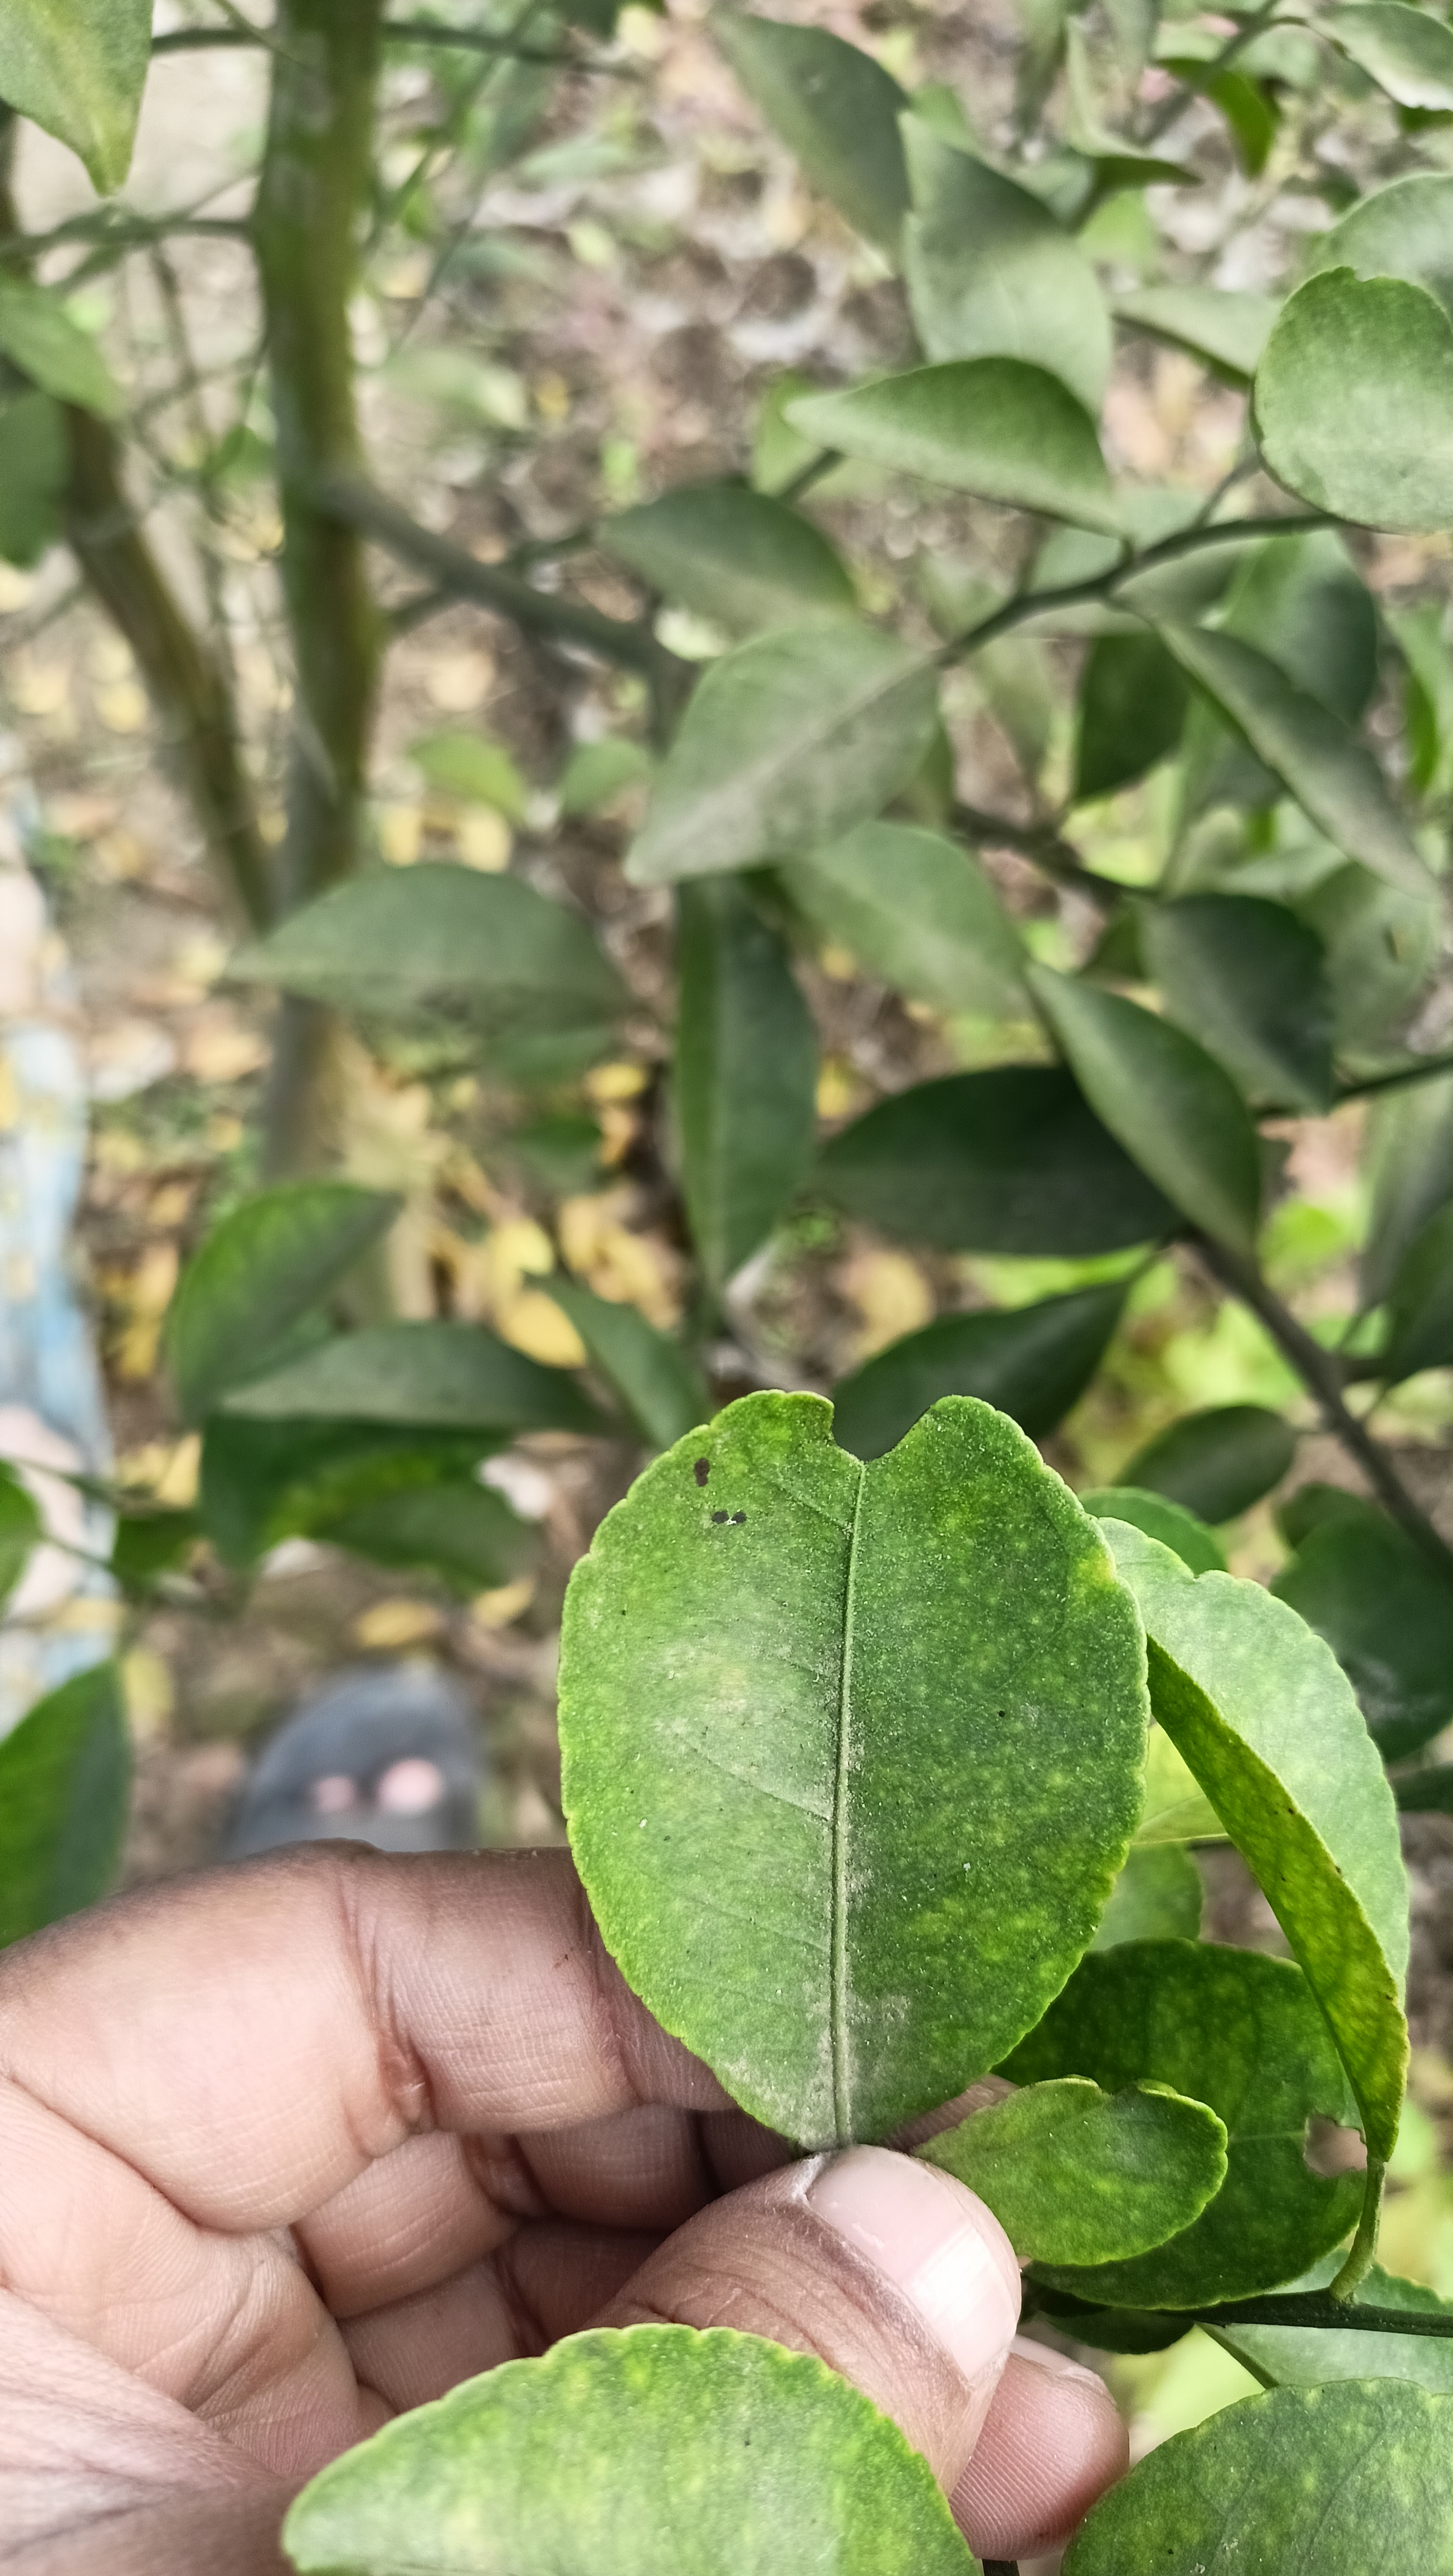
Mandarin leaf variety: China Mishti